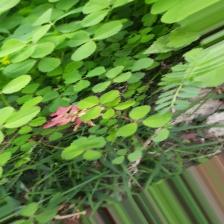
Label: Normal